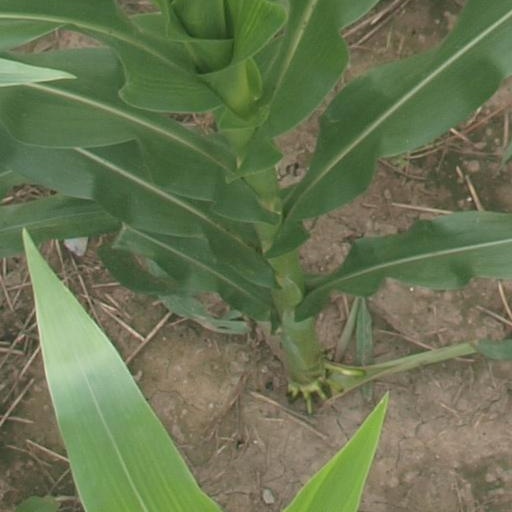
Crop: maize; corn